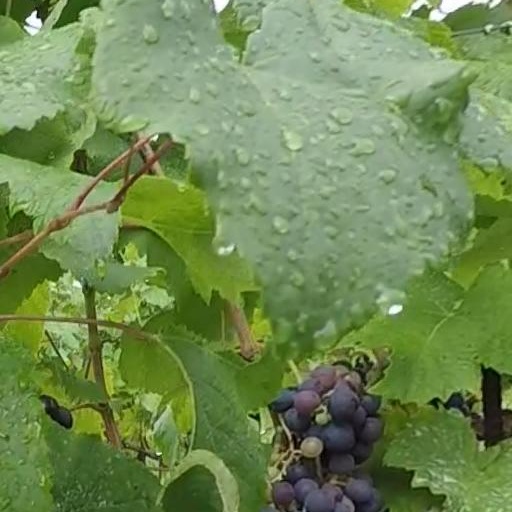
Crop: grape